Museu Picasso

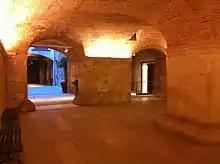
Palau Aguilar

The Palau Aguilar (Montcada, 15) was the first building occupied by the museum. The building was probably built on the residence of James Ses sources, an important character in the life of Barcelona. The building dates from the 13th century but underwent significant alterations between the 15th and 18th centuries. Between the 13th and 14th centuries the building belonged to various nobles of the Court of Aragon. It was purchased in 1386 by the bourgeois family Corominas-Desplà, who then sold it fourteen years later to Berenguer Aguilar, from which the palace is named. Later owners included several members of the Catalan bourgeoisie prior to the building's purchase by the city council on 3 November 1953.